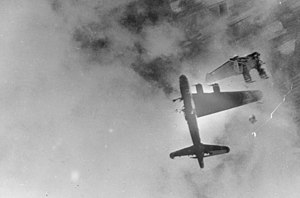
Boeing B-17 Flying Fortress / Operationel historie / Luftwaffe angreb
B-17G-15-BO "Wee Willie", 322d BS, 91st BG, efter en direkte flaktræffer under hendes 128ne mission.[136]
Boeing B-17 Flying Fortress er et firemotors tungt bombefly, udviklet i 1930erne for United States Army Air Corps. Det konkurrerede imod firmaerne Douglas og Martin for en kontrakt på at bygge 200 bombefly. Boeings model havde bedre specifikationer end begge konkurrenterne, og overtraf USAACs krav til flyet. Selv om Boeing tabte kontrakten fordi prototypen havarerede, bestilte USAAC yderligere 13 stk. B-17 til yderligere evaluering. Fra sin introduktion i 1938, blev B-17 Flying Fortress videreudviklet igennem adskillige designforbedringer, og endte med at blive verdens tredjemest producerede bombefly, efter B-24 og multirolle-flyet Ju 88.